Annular cutter

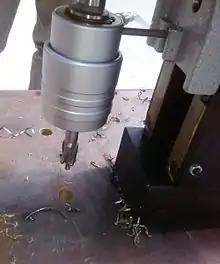
A perfect 14 mm diameter hole made by a TCT annular cutter

As an annular cutter cuts only on the periphery of the hole to be made, which cuts and removes the complete material of the hole, annular cutters are considered to be 3 to 4 times faster than conventional drill bits. Also, while using a twist drill bit or metal hole saw, one has to do pre-drilling and step-drilling operations for bigger diameter holes, whereas an annular cutter requires no pre-drilling and step-drilling. It is a one-shot drilling operation.